USNS Albert J. Myer

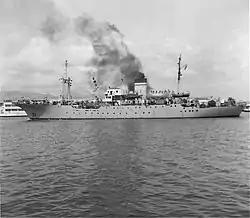
Army Cable Ship Albert J. Myer 1952 — 1966.

"Albert J. Myer's" primary mission at the time was maintenance of the Alaska Communications System which handled both military and commercial traffic to Alaska. Two cables linking Port Angeles, Washington and Ketchikan, Alaska with forty-eight circuits were laid in 1956. The ship also worked on projects for the Air Force and the Navy, including substantial assignment to Project Caesar in support of the Sound Surveillance System. During 1957 the ship laid cable for the U.S. Air Force between Thule, Greenland and Baffin Island with a landing at Cape Dyer. The Cape Dyer landing, subject to damage by gounding icebergs, was bypassed by the ship in 1964.